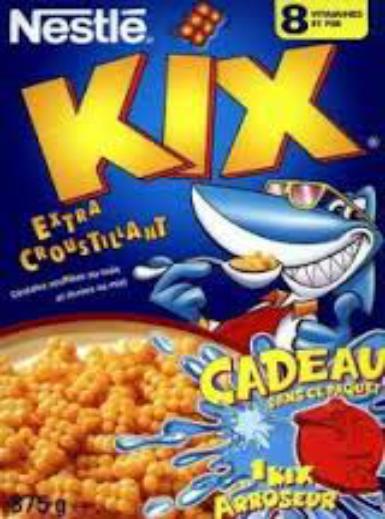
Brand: Honey Kix
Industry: Food